Mark Hazinski

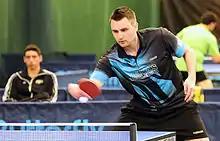
Hazinski practicing before a match

Mark "Haz" Hazinski (born April 20, 1985, in South Bend, Indiana) is an American professional table tennis athlete. He started playing table tennis at the age of 9 and by the age of 15 had become the youngest player in the history of United States Table Tennis to make the United States Men's National Table Tennis Team. Hazinski simultaneously represented the United States Men's Team and United States Junior Team for 4 consecutive years (2000-2003).